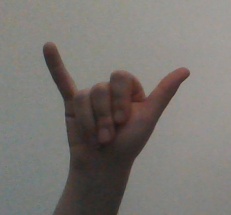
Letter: ya